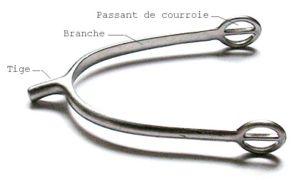
En équitation, l'éperon est un instrument de cavalier qui se fixe sur la partie de la botte recouvrant la cheville ou le talon. Il s'agit d'une aide artificielle qui prolonge l'action de la jambe en la renforçant et en la rendant plus précise. L'éperon est utilisé dans chaque discipline équestre. Des règles ont été imposées concernant l'utilisation et les pénalités que l'éperon peut éventuellement attirer.